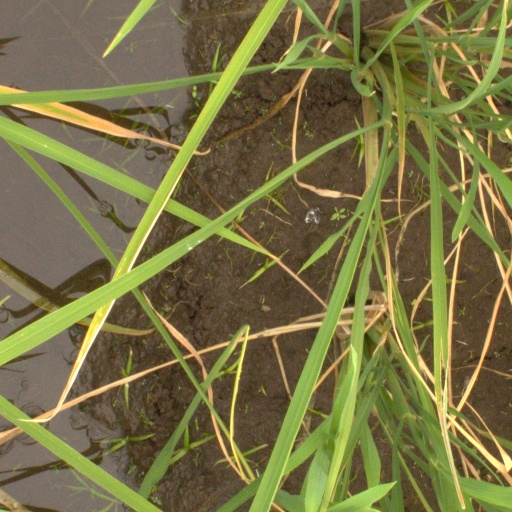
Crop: rice